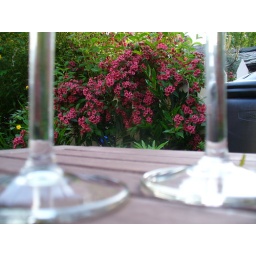
Just a quick shot of some of the plants in the garden, framed by a couple of wine glasses